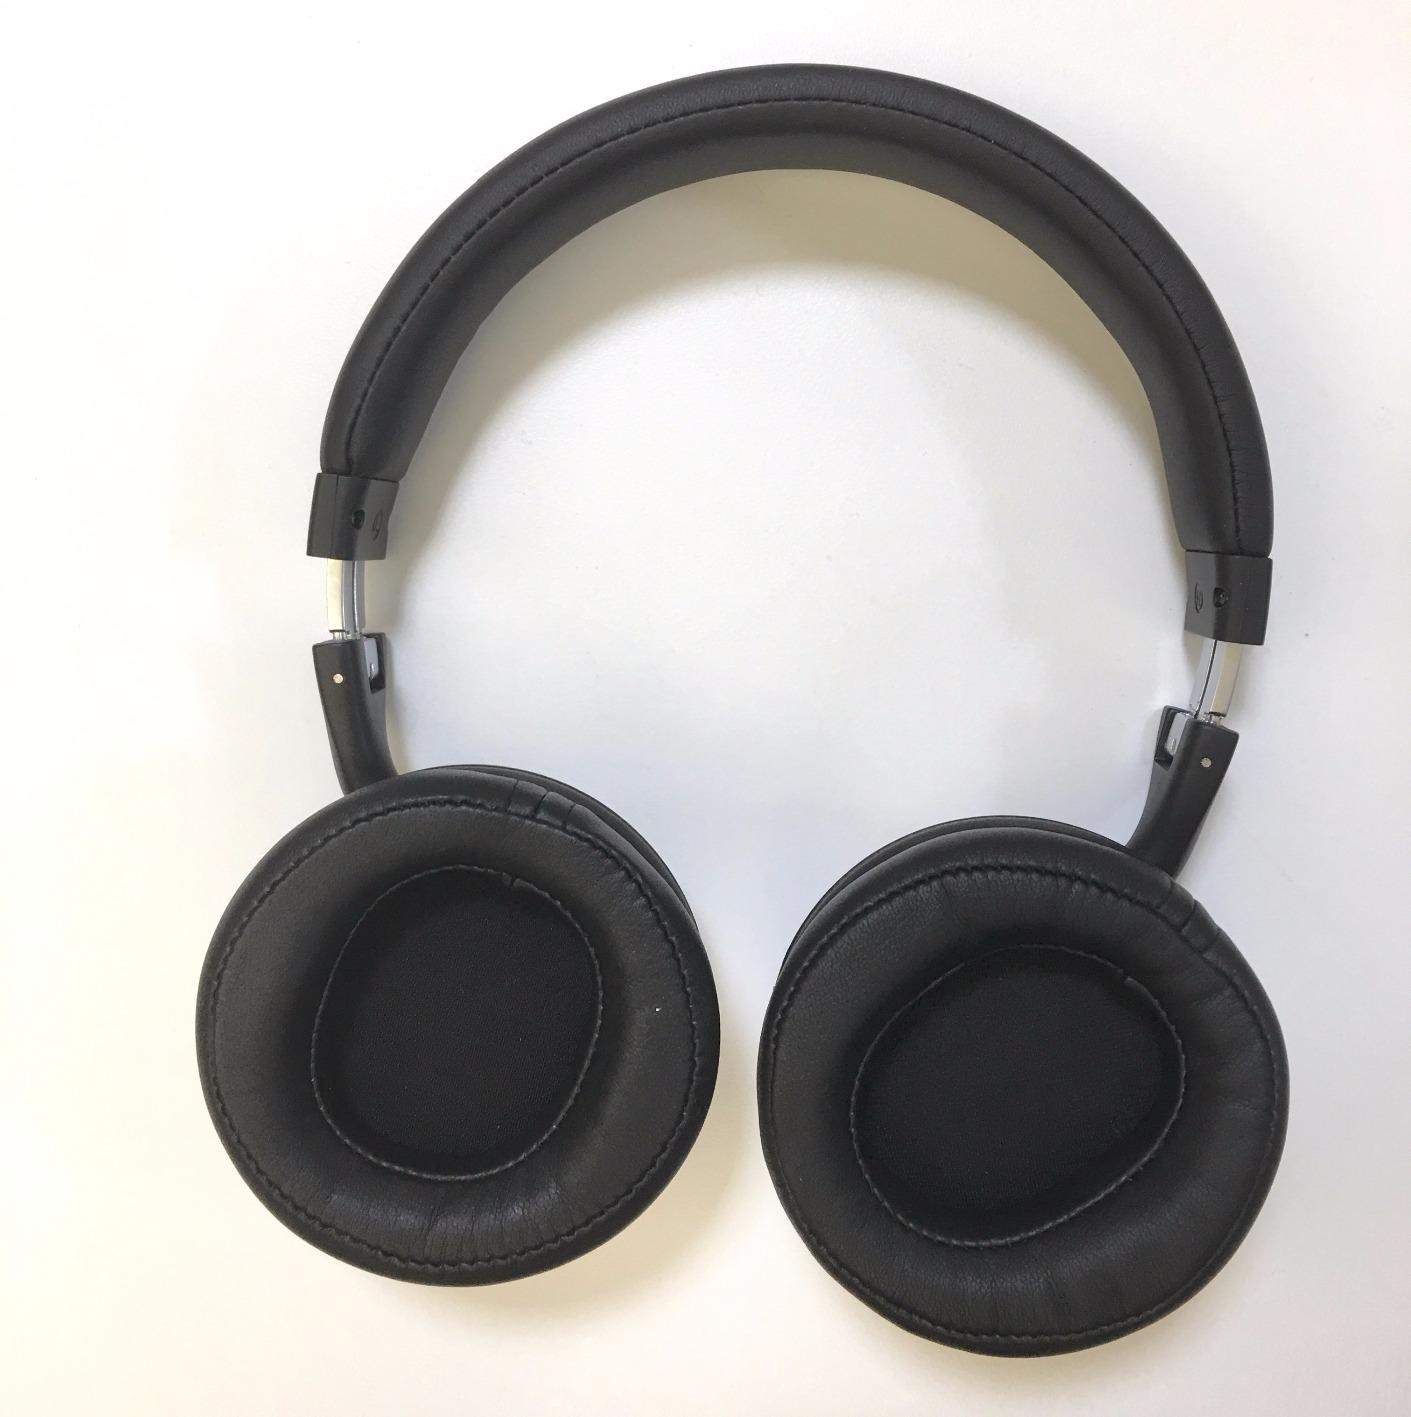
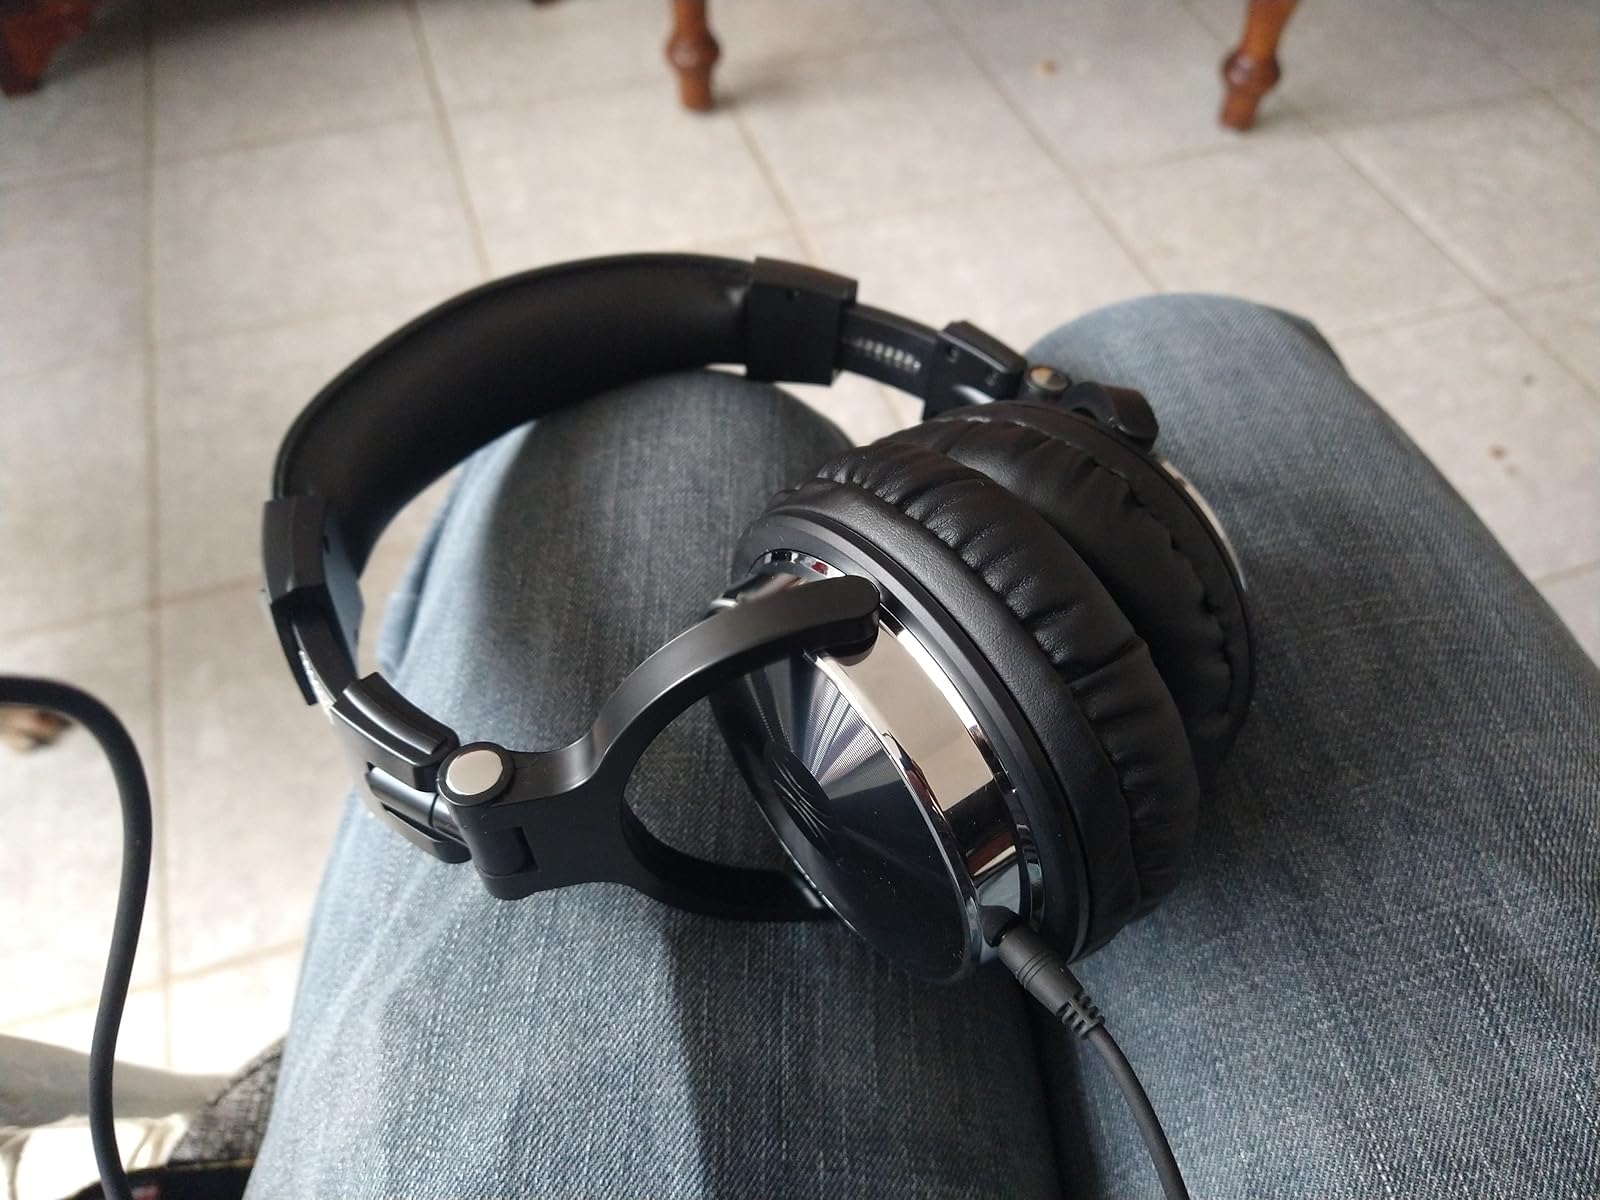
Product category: headphones
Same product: no